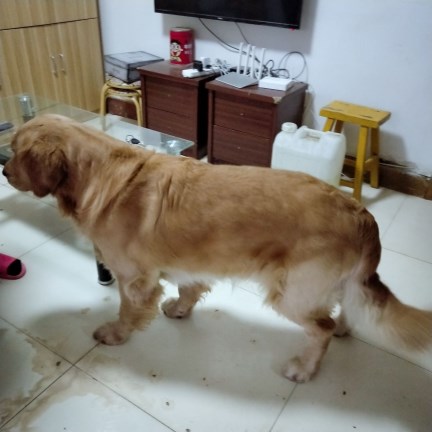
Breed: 5355-n000126-golden_retriever